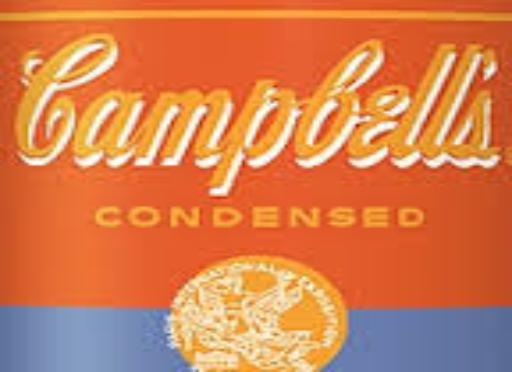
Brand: Campbells
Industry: Food